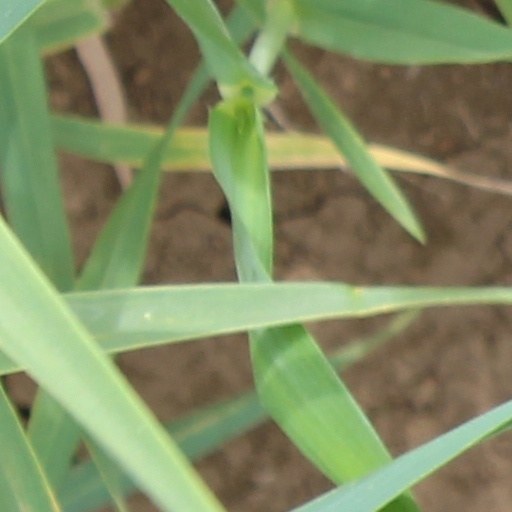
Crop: wheat